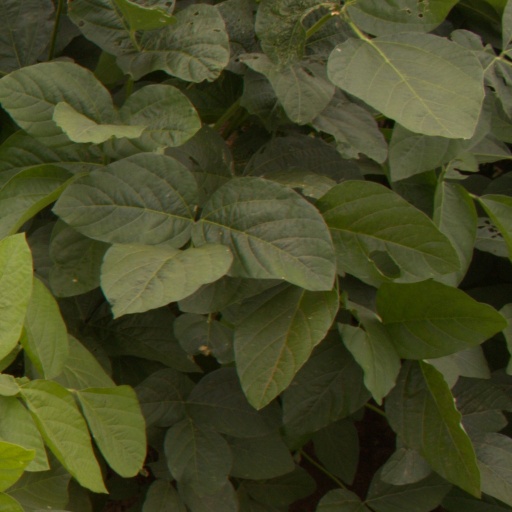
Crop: soybean